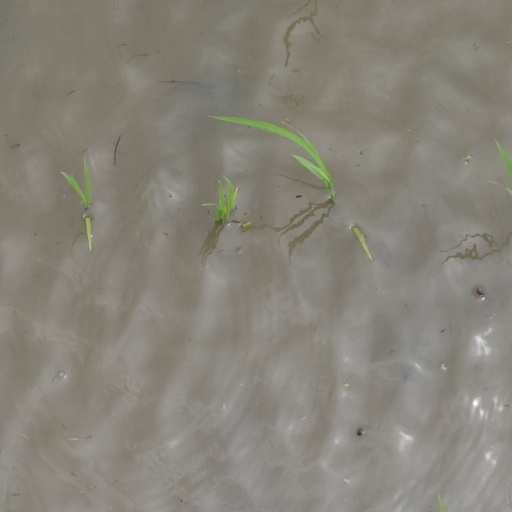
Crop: rice